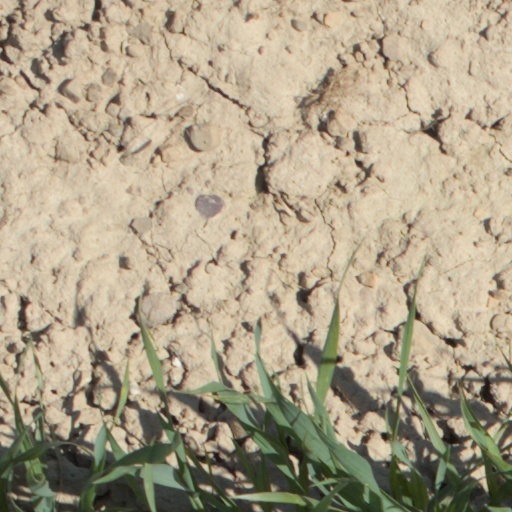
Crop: wheat